Rahel Varnhagen: The Life of a Jewess

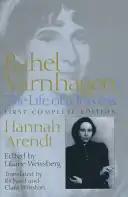
1997 edition

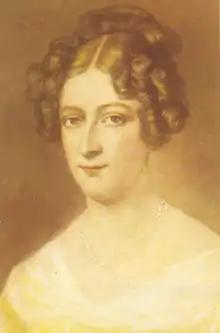
Portrait of Rahel Varnhagen in 1800

Rahel Varnhagen: The Life of a Jewess is a biography of Rahel Varnhagen written by political philosopher Hannah Arendt. Originally her "Habilitationsschrift" she completed it in exile as a refugee, but was not published till 1957, in English, in the UK (London) by East and West Library.